CFB North Bay

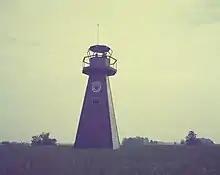
Many GObC volunteers went to great lengths in the enthusiasm for their operations, such building this tower. Department of National Defence image.

In addition to its fighter squadrons, from September 1956 – September 1960, North Bay operated a CF-100 Staging Detachment at Lakehead Airport in Fort William, Ontario. A pair of CF-100 interceptors from the base were deployed, or "staged", at the Lakehead to defend the Northwest Ontario and Manitoba regions of the country.